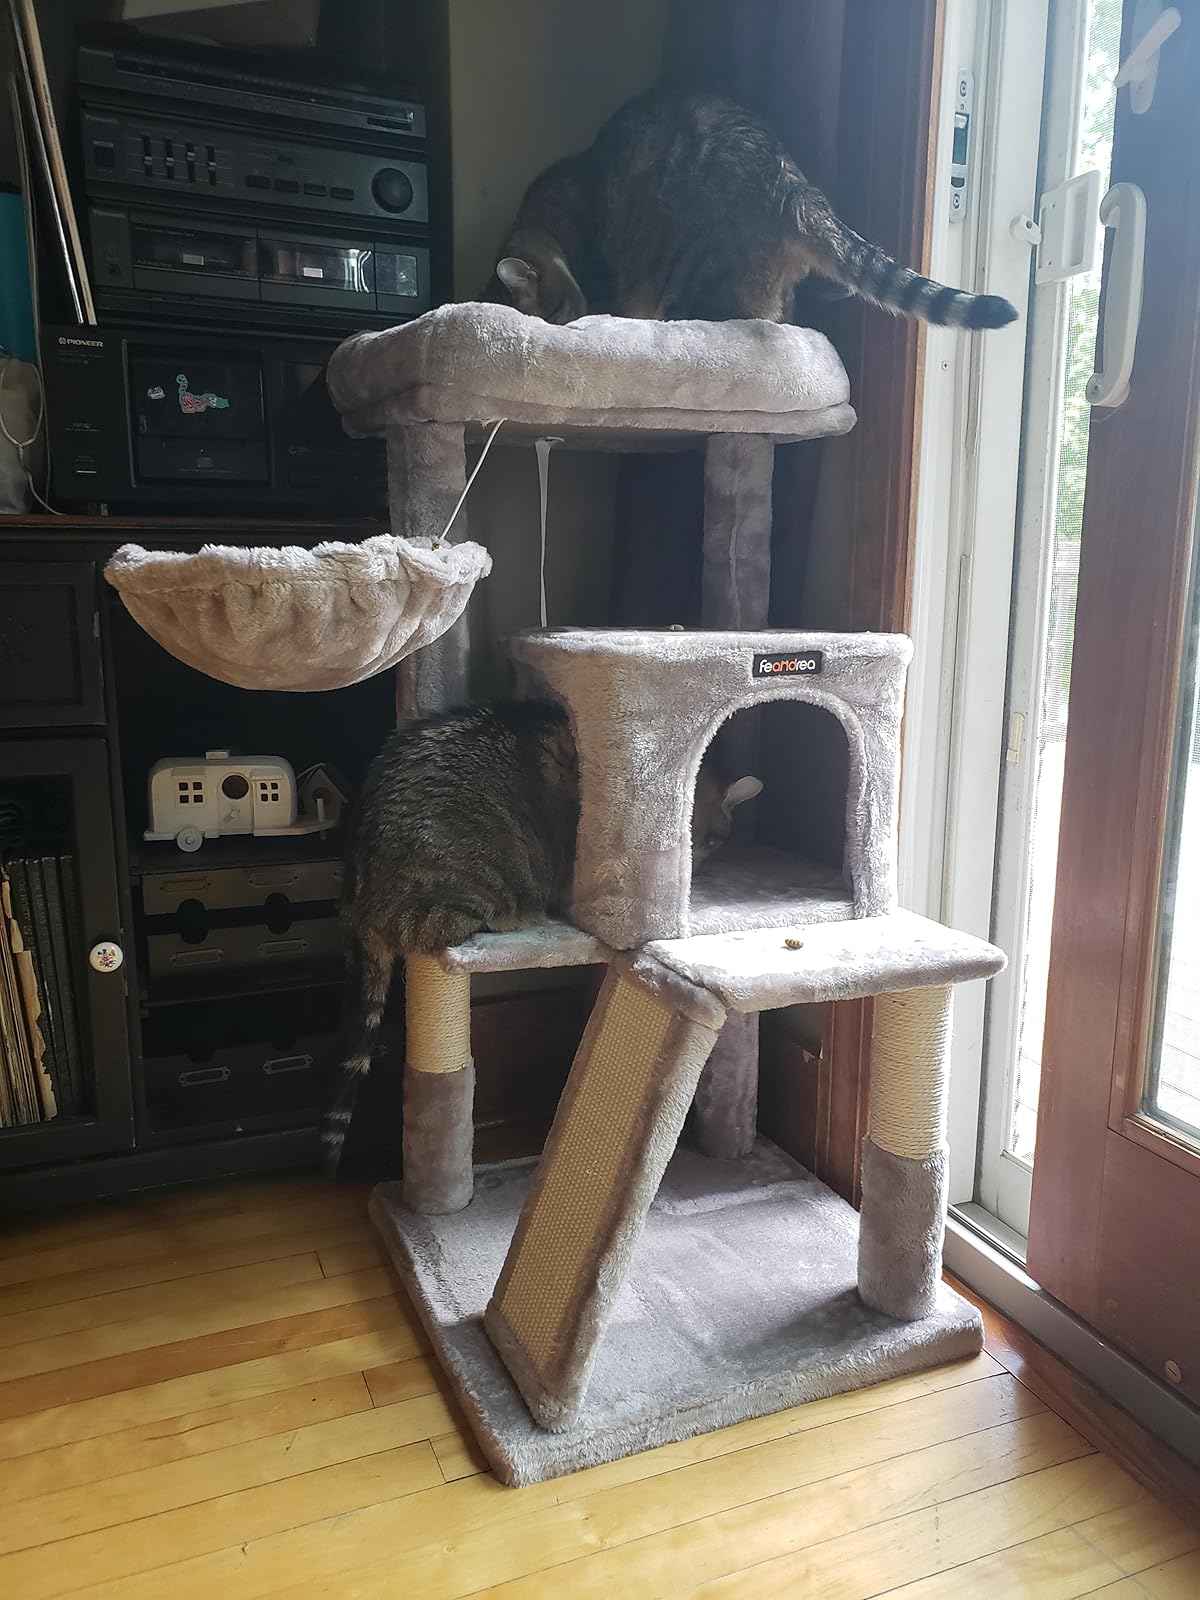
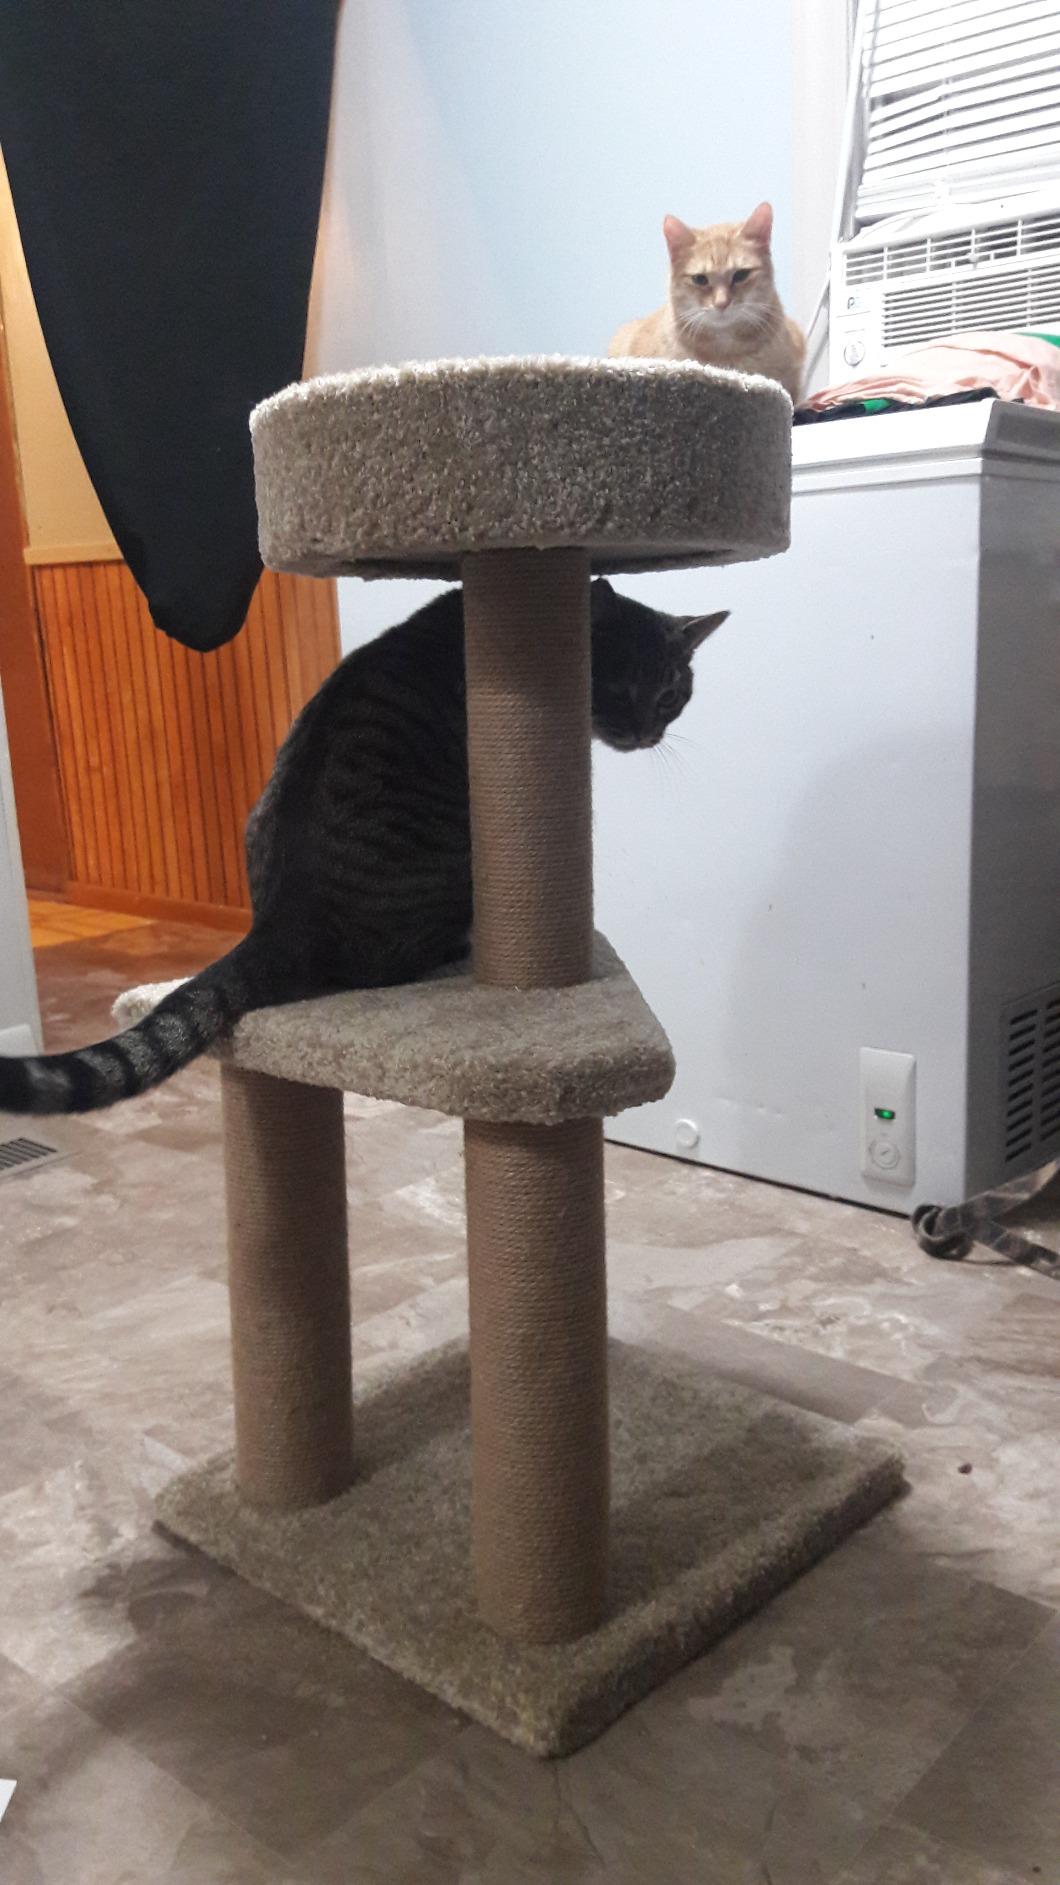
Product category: items_cat tree
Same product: no